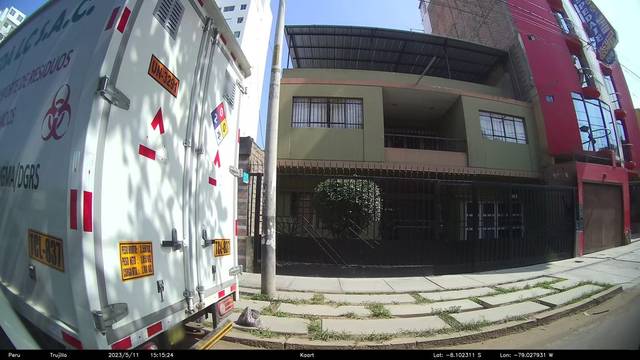
Region: Peru
Coordinates: -8.102, -79.028